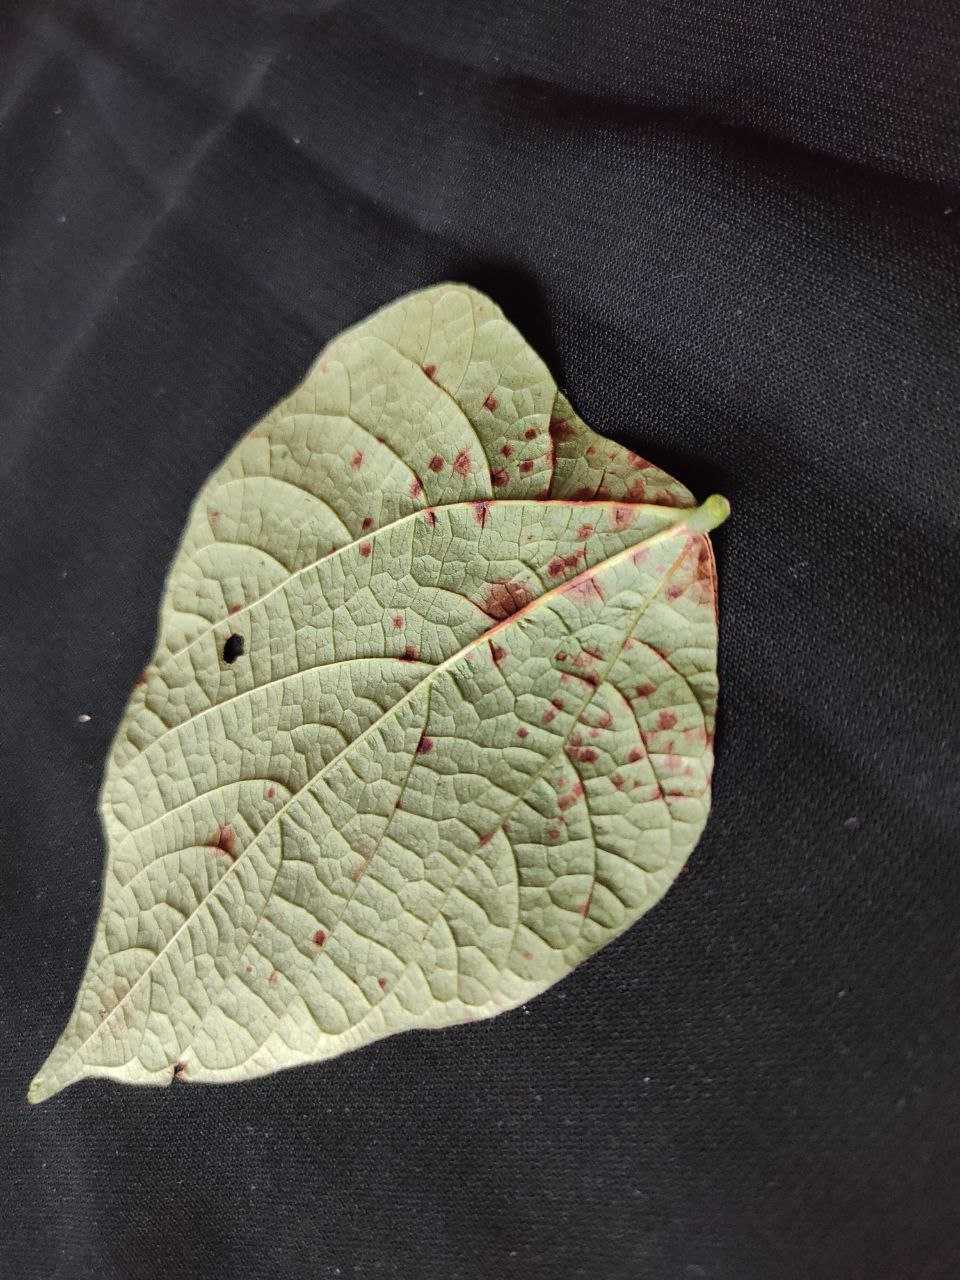
Crop: bean
Leaf condition: Rust